Saint-Michel-de-Chavaignes

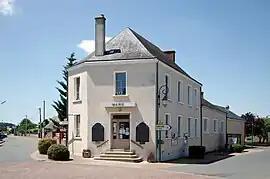
The town hall of Saint-Michel-de-Chavaignes

Saint-Michel-de-Chavaignes is a commune in the Sarthe department in the region of Pays de la Loire in north-western France.